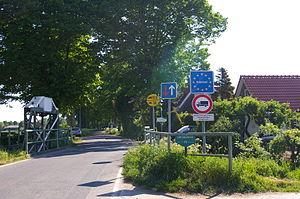
La frontière entre l'Allemagne et les Pays-Bas est une frontière internationale séparant deux pays membres l'Union européenne.